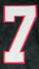
Number: 7